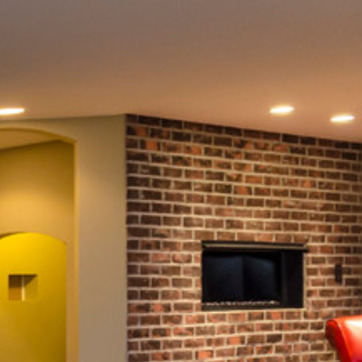
Material: brick